Christian IV of Denmark

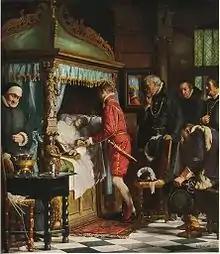
"At the death bed of Niels Kaas." The 17-year-old Christian IV receives from the dying chancellor the keys to the vault where the royal crown and sceptre are stored.History painting by Carl Bloch, 1880.

At the death of his father on 4 April 1588, Christian was just 10 years old. He succeeded to the throne, but as he was still under-age a regency council was set up to serve as the trustees of the royal power while Christian was still growing up. It was led by chancellor Niels Kaas (1535–1594) and consisted of the "Rigsraadet" council members Peder Munk (1534–1623), Jørgen Ottesen Rosenkrantz (1523–1596) and Christoffer Valkendorff (1525–1601). His mother Queen Dowager Sophie, 30 years old, had wished to play a role in the government, but was denied by the council. At the death of Niels Kaas in 1594, Jørgen Rosenkrantz took over leadership of the regency council.